Dorre Island

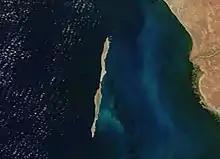
Satellite photo of Dorre Island

It is located at the north-western corner of the World Heritage area, almost due west of Carnarvon, Western Australia. It is separated from Bernier Island to its north by a gap with a depth of .